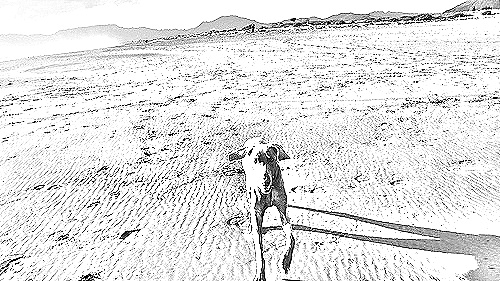
Portrait style: Sketch Portrait